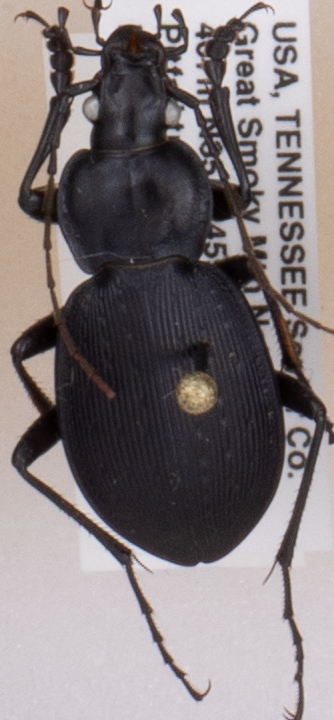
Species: Carabus goryi
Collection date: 2018-05-29
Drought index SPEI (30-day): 0.248
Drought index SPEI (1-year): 0.226
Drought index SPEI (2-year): -0.39